Clymene (mother of Phaethon)

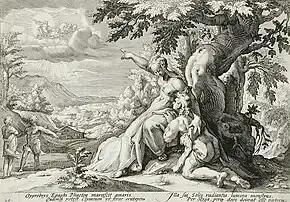
"Clymene urging Phaethon", 1589 engraving.

Like Euripides's version of the story, in Ovid's Clymene is the wife of Merops and also the mother of Phaethon and the Heliades by Helios. Phaethon is proud to be the son of the sun god, but his claim is mocked and questioned by his friend Epaphus, the son of Zeus and Io. Phaethon asks for confirmation of his parentage from his mother, who tells him to seek for Helios himself.